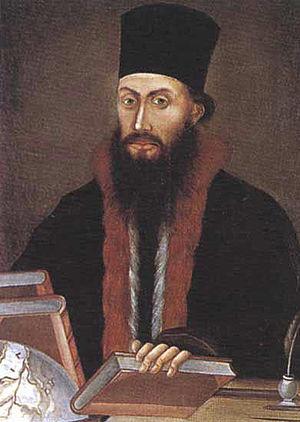
Neofit Rilski ou Neophyte de Rila, né Nikola Poppetrov Benin est un moine bulgare du XIXᵉ siècle et une figure importante de la Renaissance nationale bulgare.